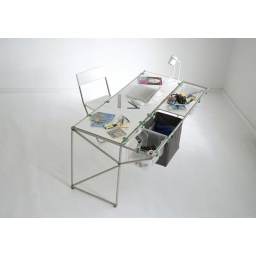
in addition to the shelf i designed a desk within the system180 structure